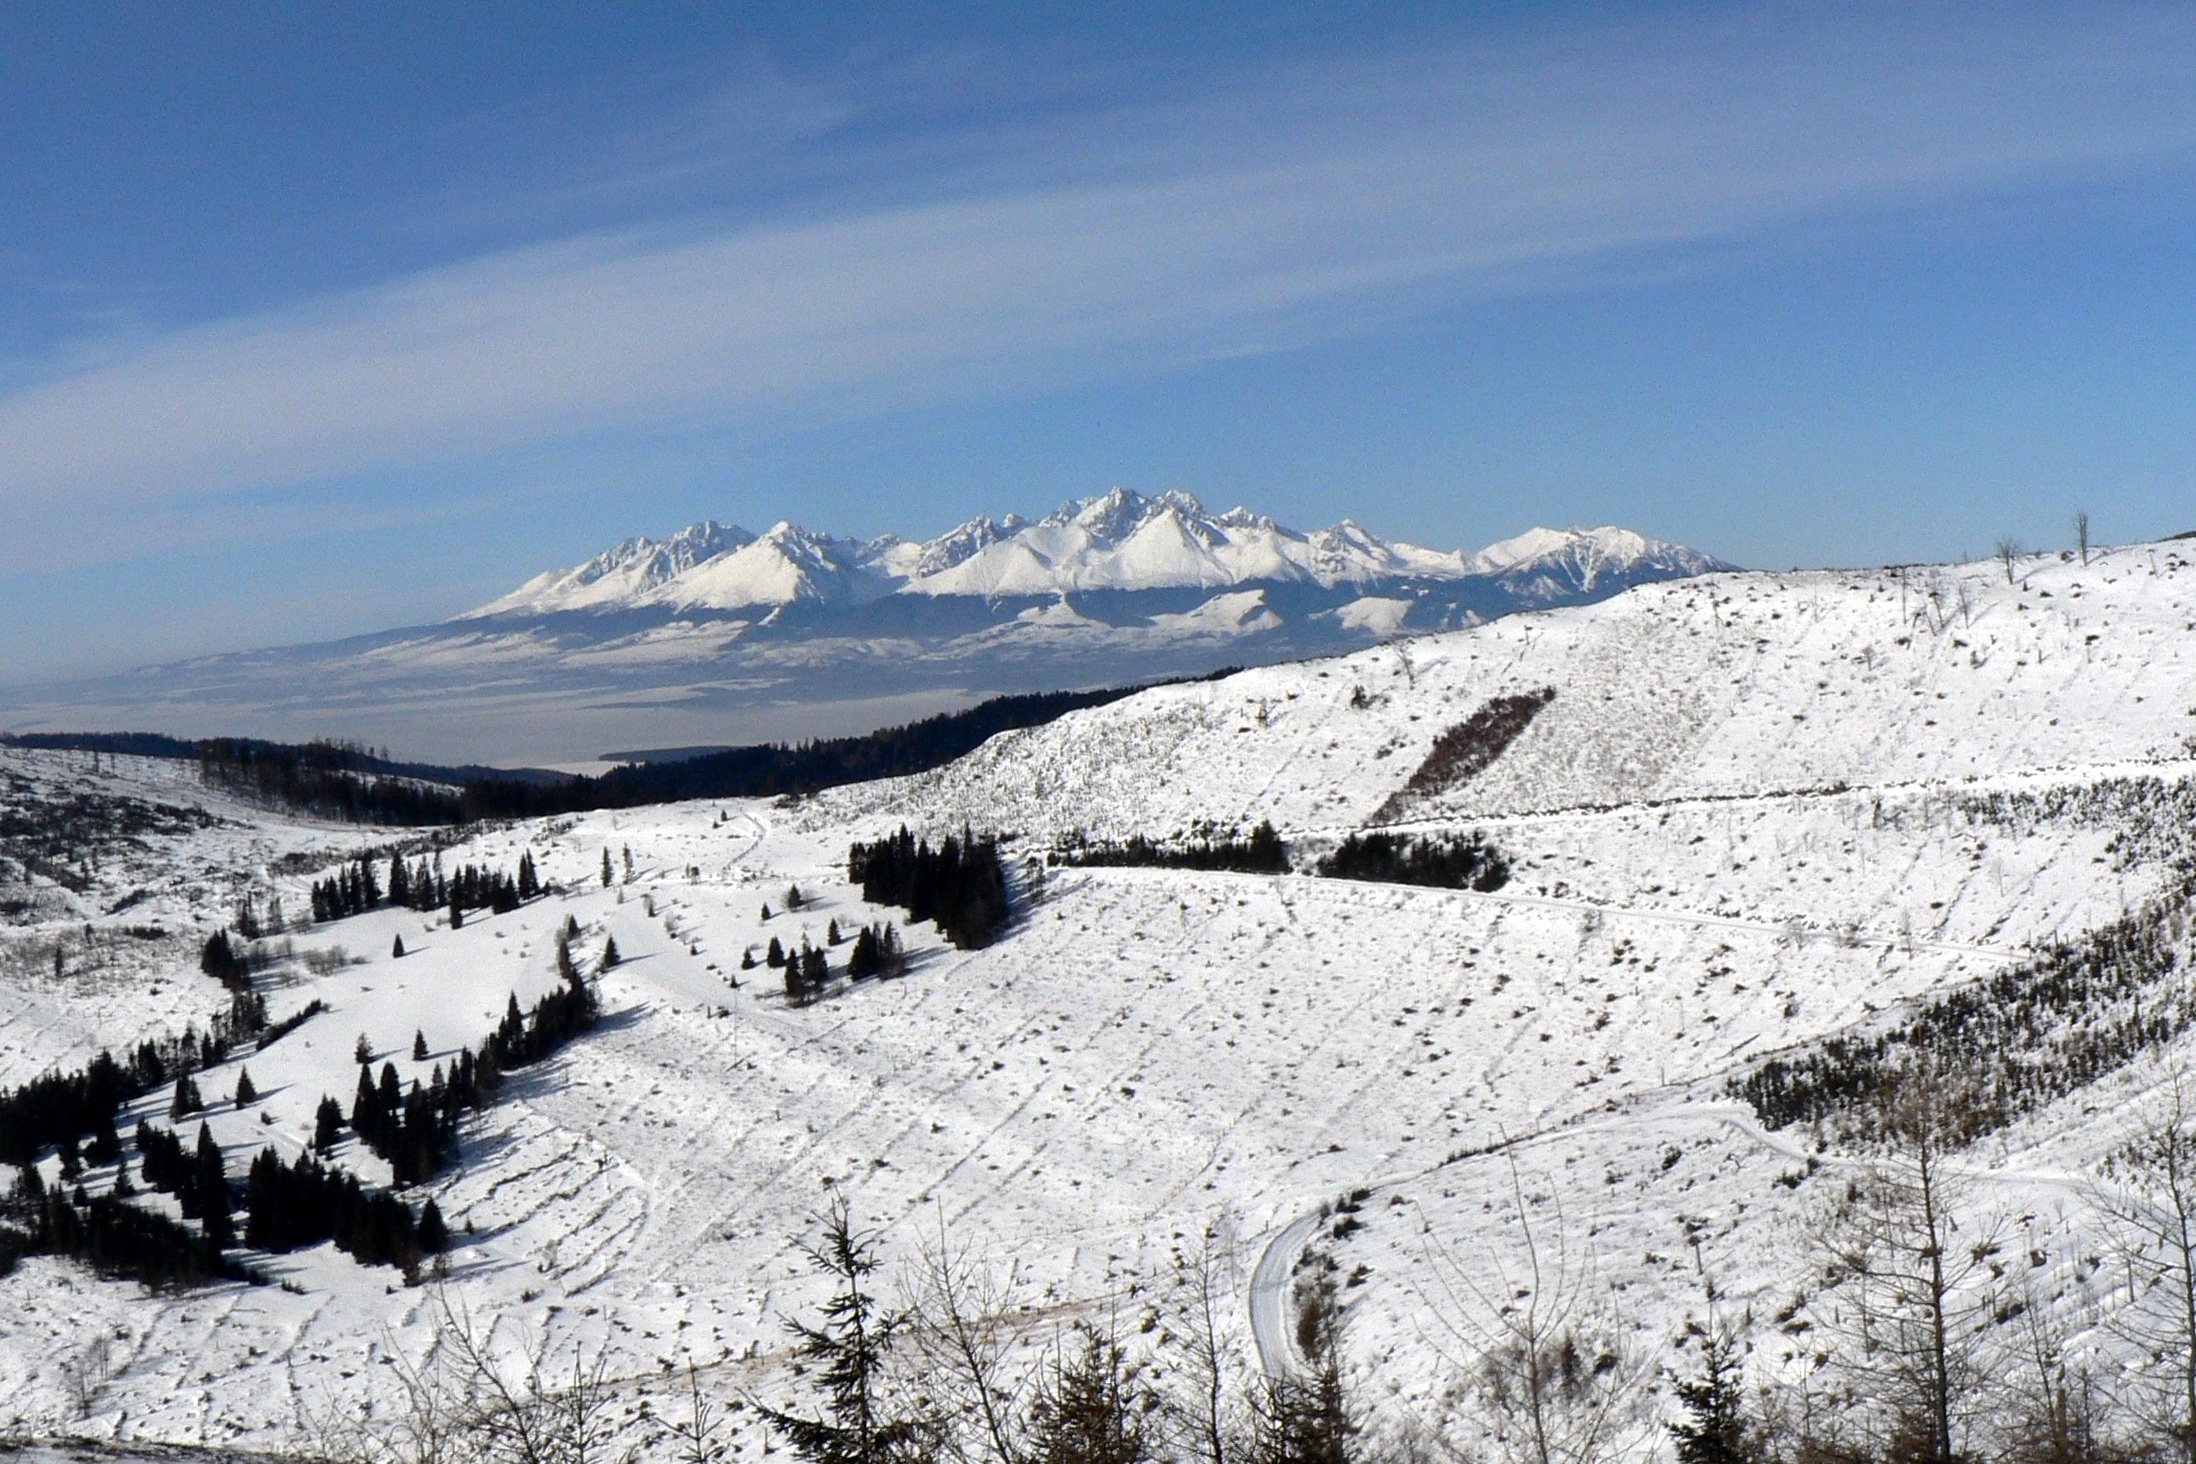
mountain, snow, winter, mountain range, country, weather, season, ridge, summit, mountains, alps, plateau, fell, piste, slovakia, landform, mountain pass, high tatras, vysok tatry, mountainous landforms, geological phenomenon